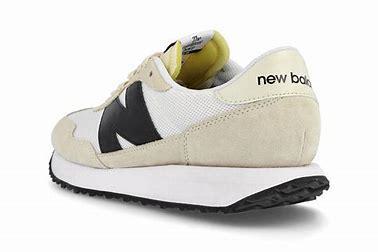
Brand: New
Model: Balance 237